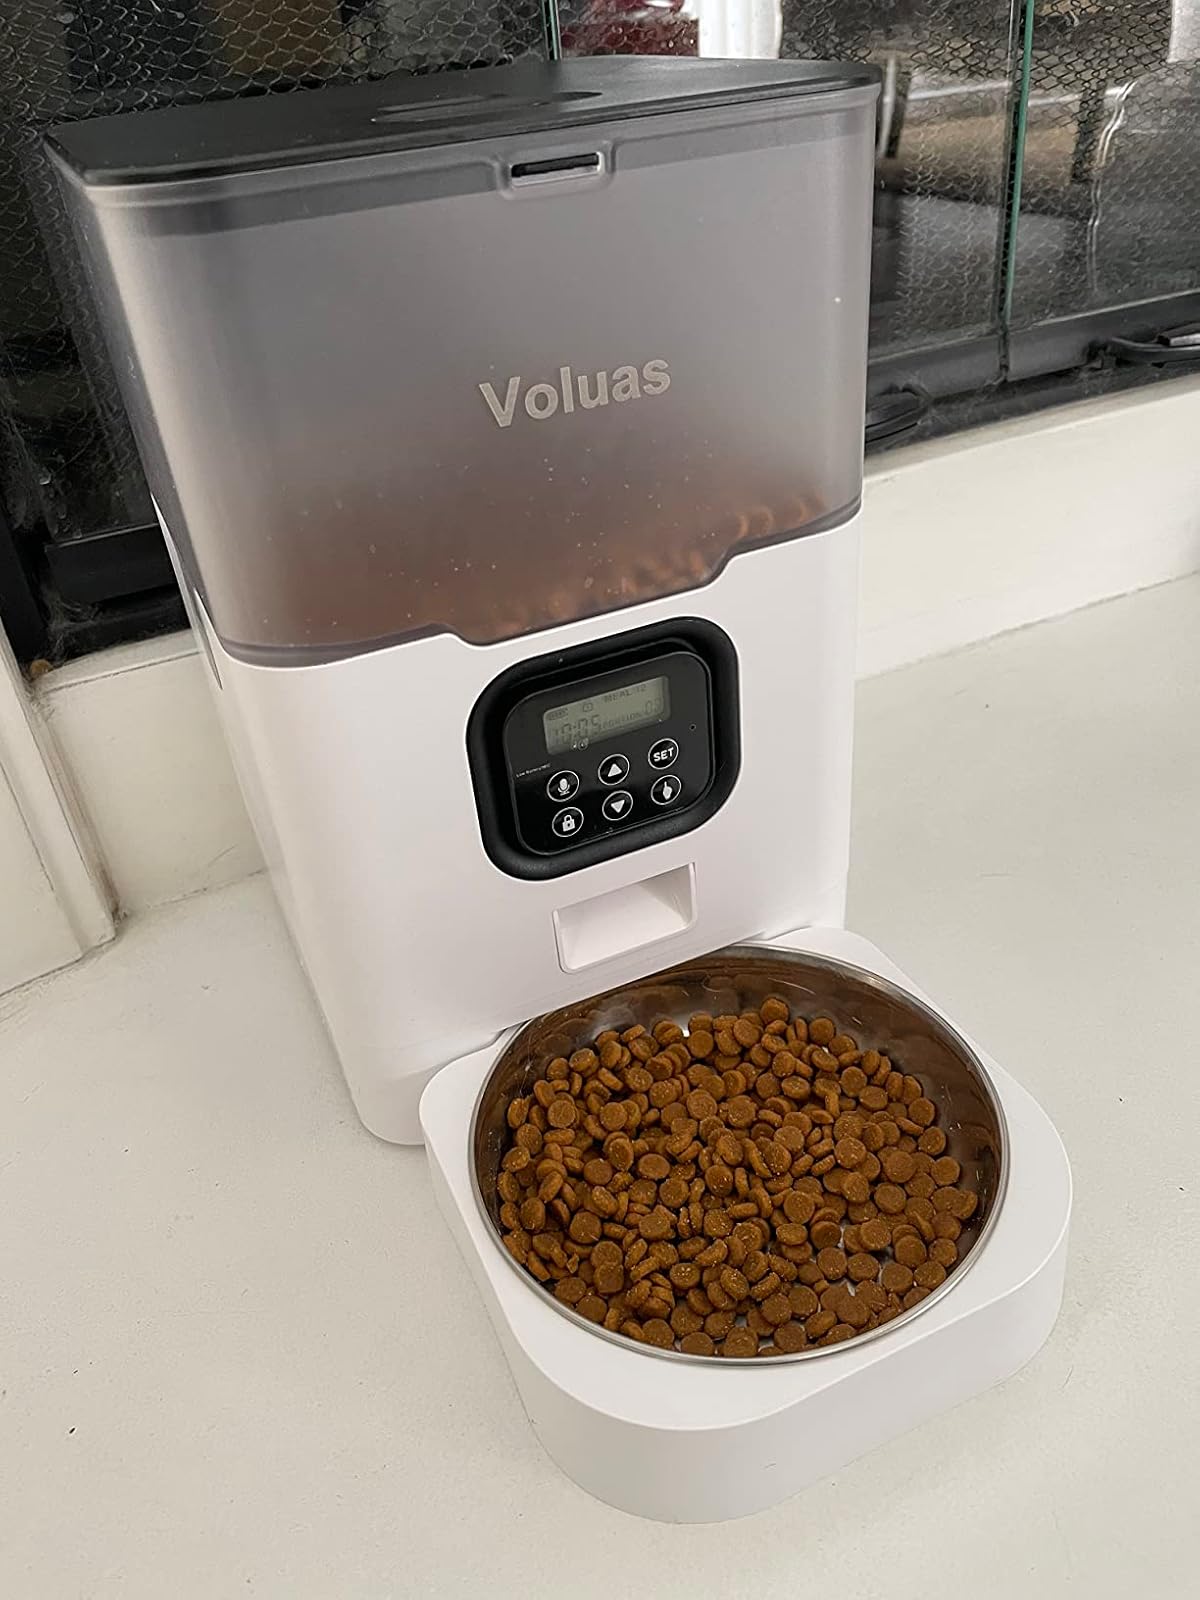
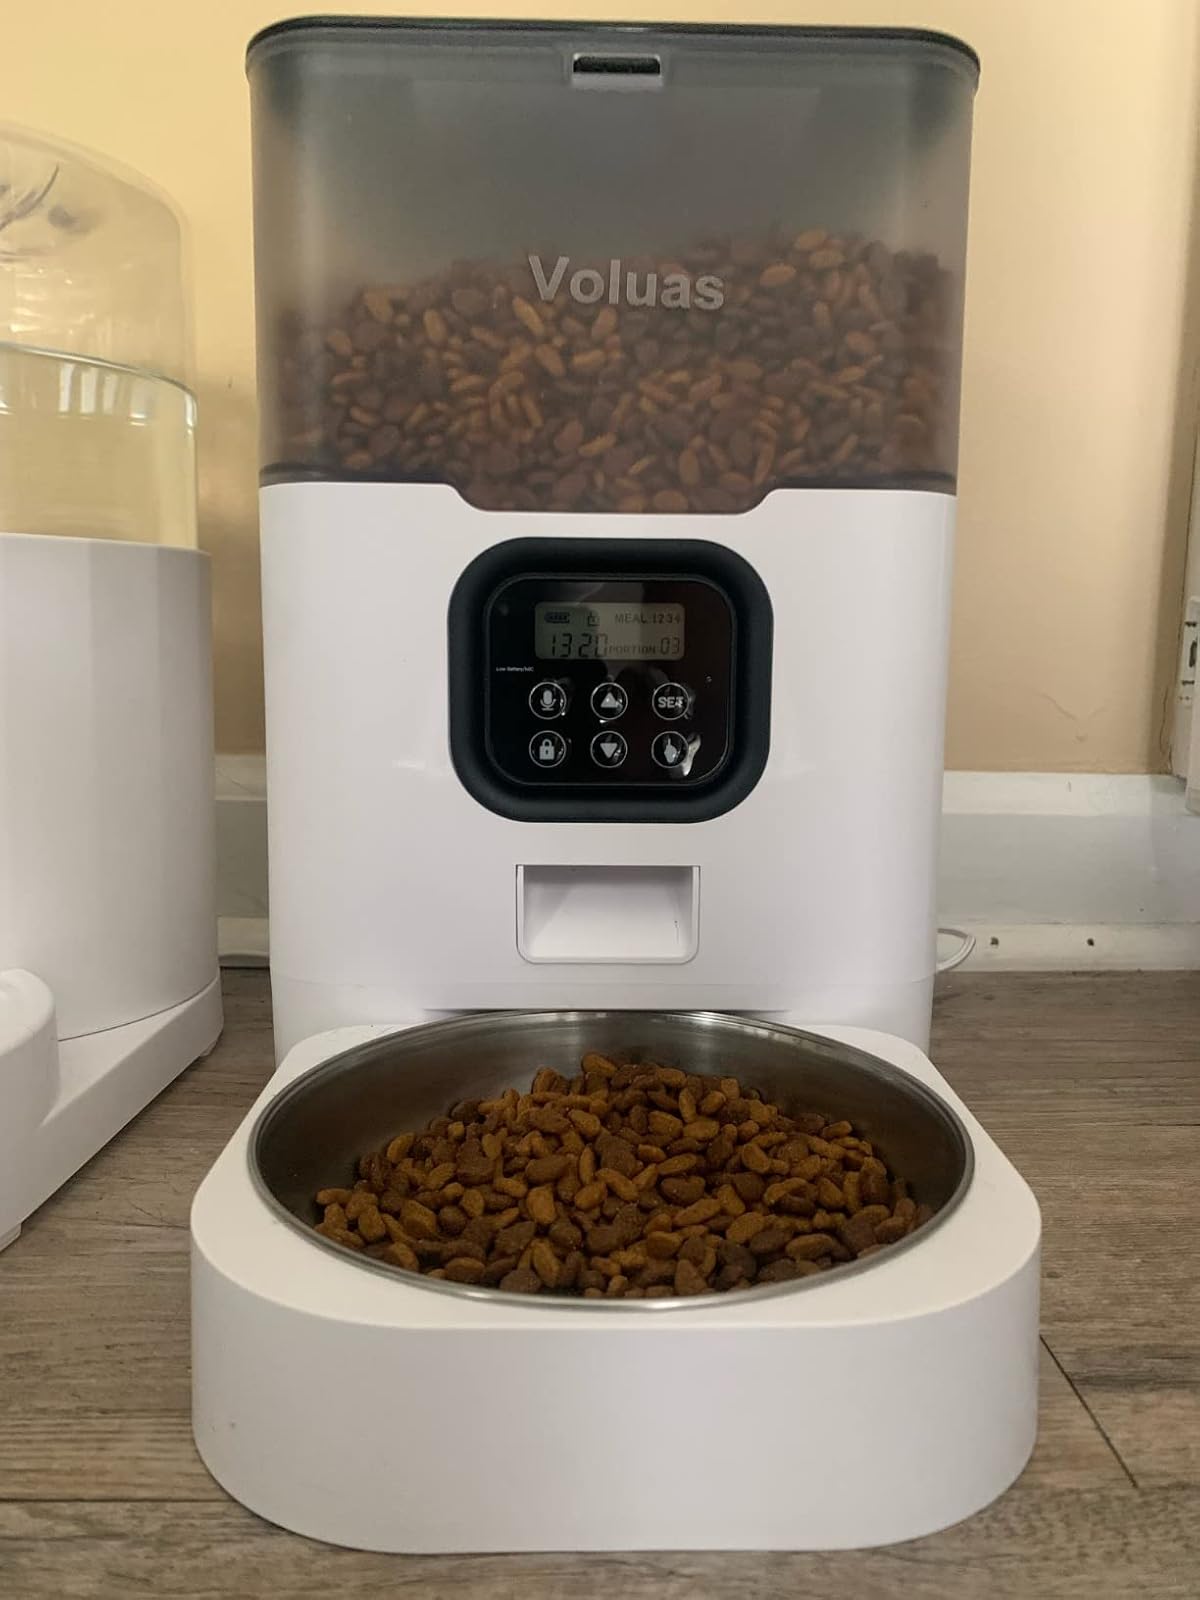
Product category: items_feeder
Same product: yes